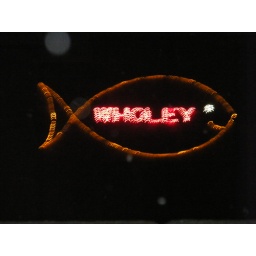
Wholey's fish market in the strip